Bernhard Adler

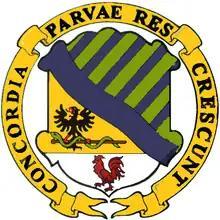
Coat of arms in honor of the founder and the sponsor

Kaiser-Franzensbad, the bathing triangle of what is now Karlovy Vary, Mariánské Lázně and Františkovy Lázně, the three famous spa resorts of the Egerland, received full city rights in 1865 and adopted the former town seal as a town guard. The coat of arms recalled Adler and Heinrich Franz Graf von Rottenhan (1737–1809), the promoter of the construction of the health resort by the regional government in Prague in the time of its origin.